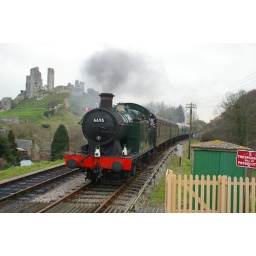
A service train running into Corfe Castle Station with the Castle its self in the background.